Mohammad Firouzi

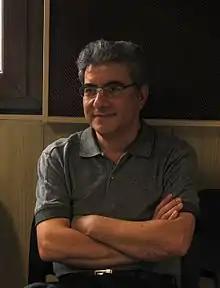
Mohammad Firouzi

Mohammad Firouzi (born 1958 in Tehran) is a prolific Iranian musician, whose primary instrument is the barbat.